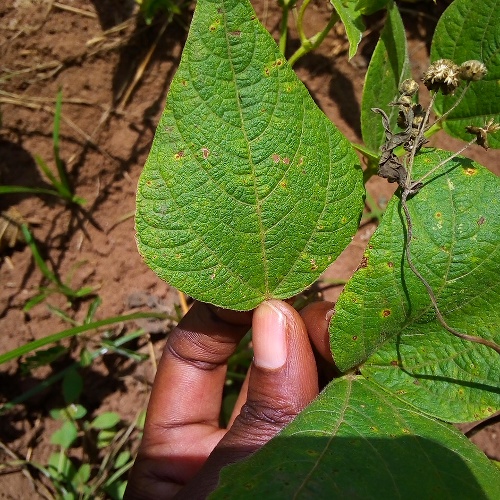
Leaf condition: bean_rust